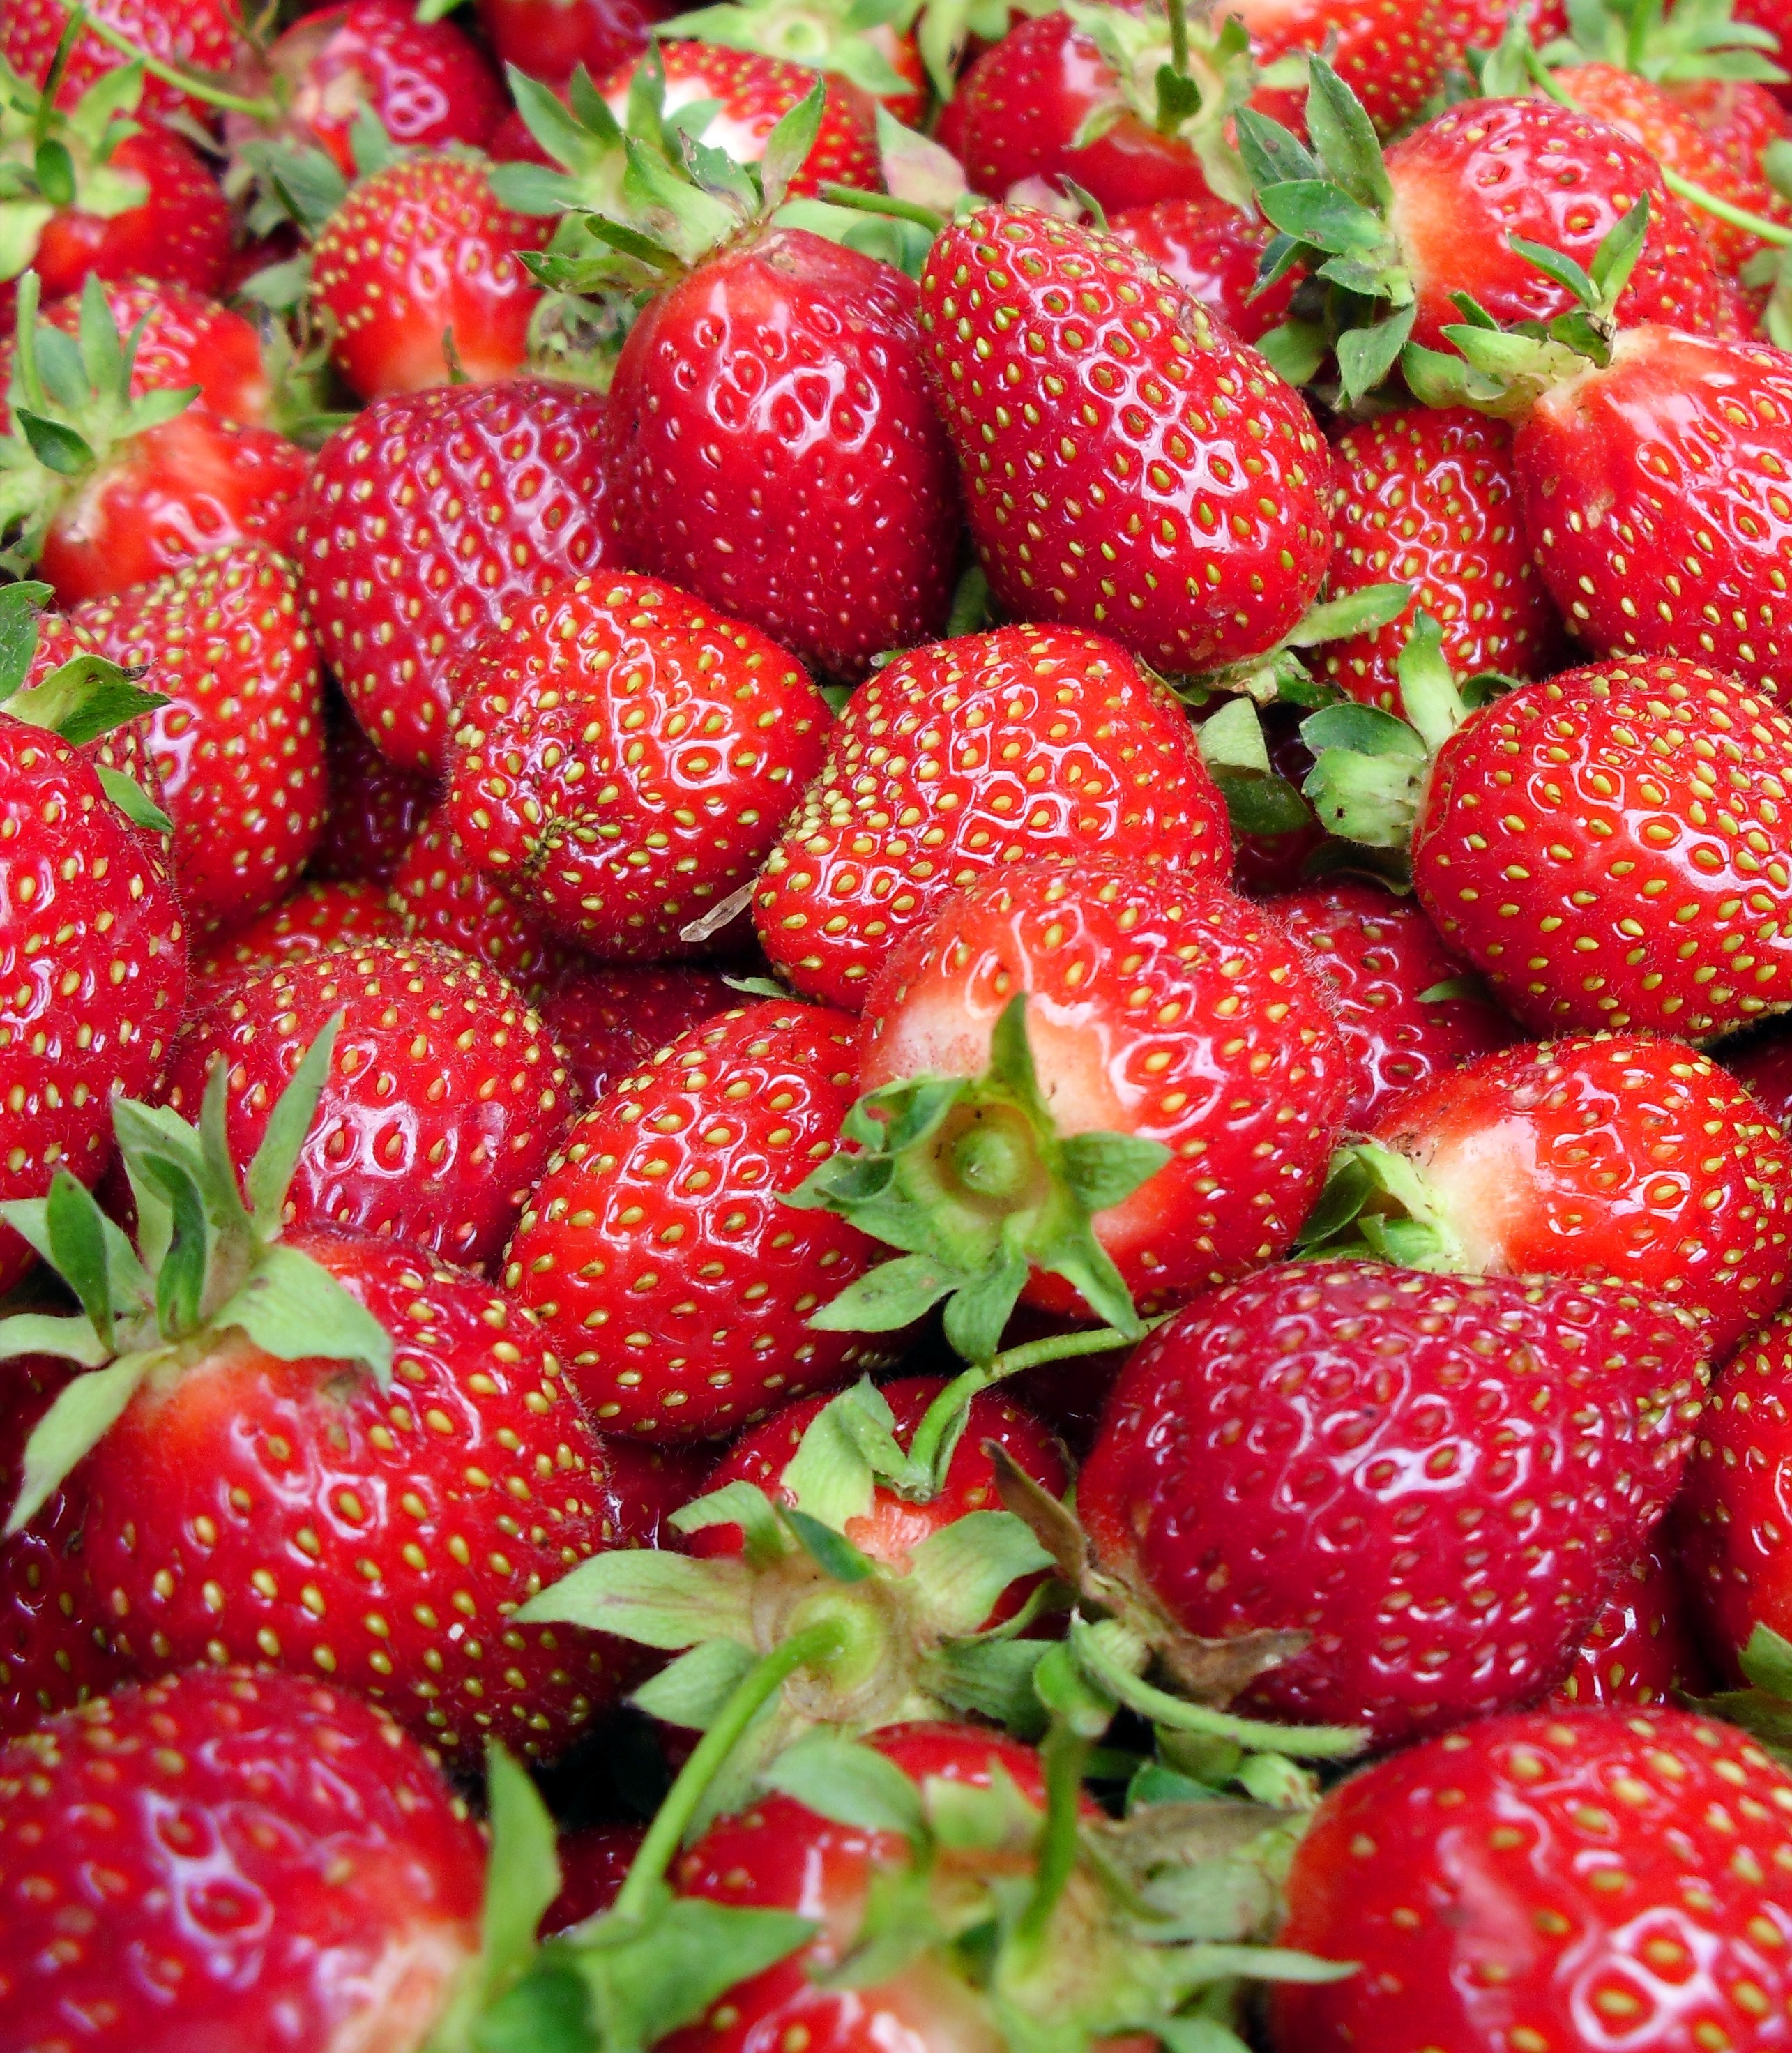
plant, raspberry, fruit, berry, summer, ripe, food, red, produce, natural, fresh, breakfast, snack, dessert, health, season, strawberry, raw, strawberries, frutti di bosco, loganberry